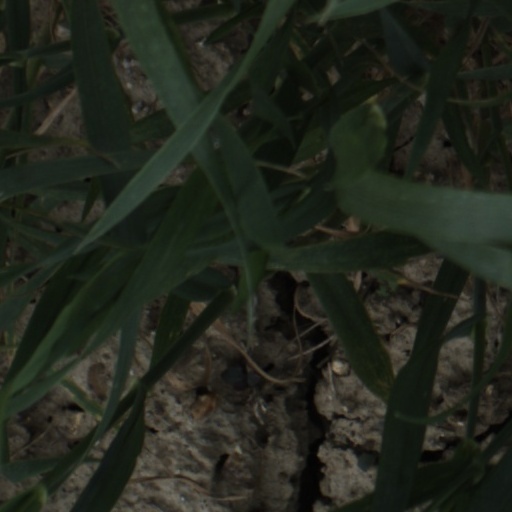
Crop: wheat